Kempeitai

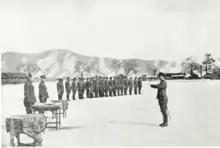
Graduation ceremony for "Kempeitai" cadets in Manchuria, late 1930s

The "Kempeitai" formed a branch of the IJA through its Administration Bureau, which was led by a provost marshal general who was answerable to the Minister of War. In Japan during peacetime, the "Kempeitai" was answerable to the Ministry of War for regular military duties, the Home Ministry for civil police duties, and Ministry of Justice for law administration duties. In war zones, the "Kempeitai" came under the control of that area's military commander.